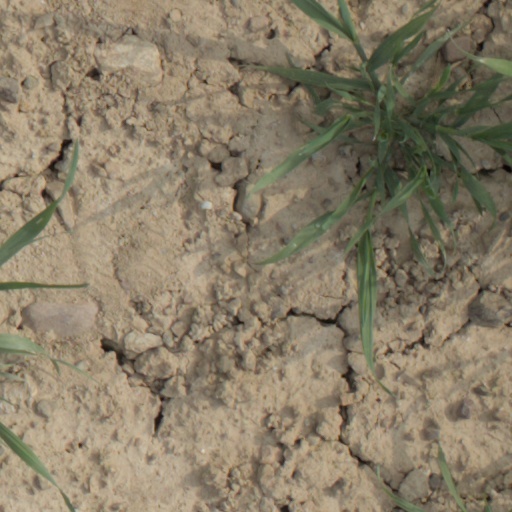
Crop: wheat